63rd (Royal Naval) Division

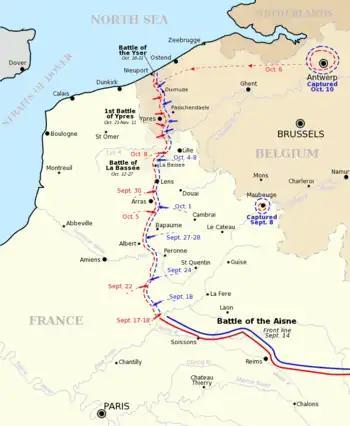

The division participated in the Siege of Antwerp. The Royal Marine Brigade arrived opposite Lier in requisitioned London buses on 4 October and occupied a position around the northern fringe of Lier, which turned out to be sections of a shallow trench between hedgerows, with one strand of wire in front. The two naval brigades arrived early on 6 October to reinforce the Marine Brigade but were diverted to forts 1 to 8 of the inner ring, where the trenches were again found to be shallow and the ground cleared for in front, which made them easily visible to German artillery observers. On the night of intervening trenches between forts 2 and 7 were occupied by the two naval brigades and the 4th and 7th Fortress regiments, with the Belgian 2nd Division and the Marine Brigade in reserve. The British forces under the command of Major-General Archibald Paris were ordered by Winston Churchill to continue the defence for as long as possible and to be ready to cross to the west bank (near The Netherlands frontier) rather than surrender.